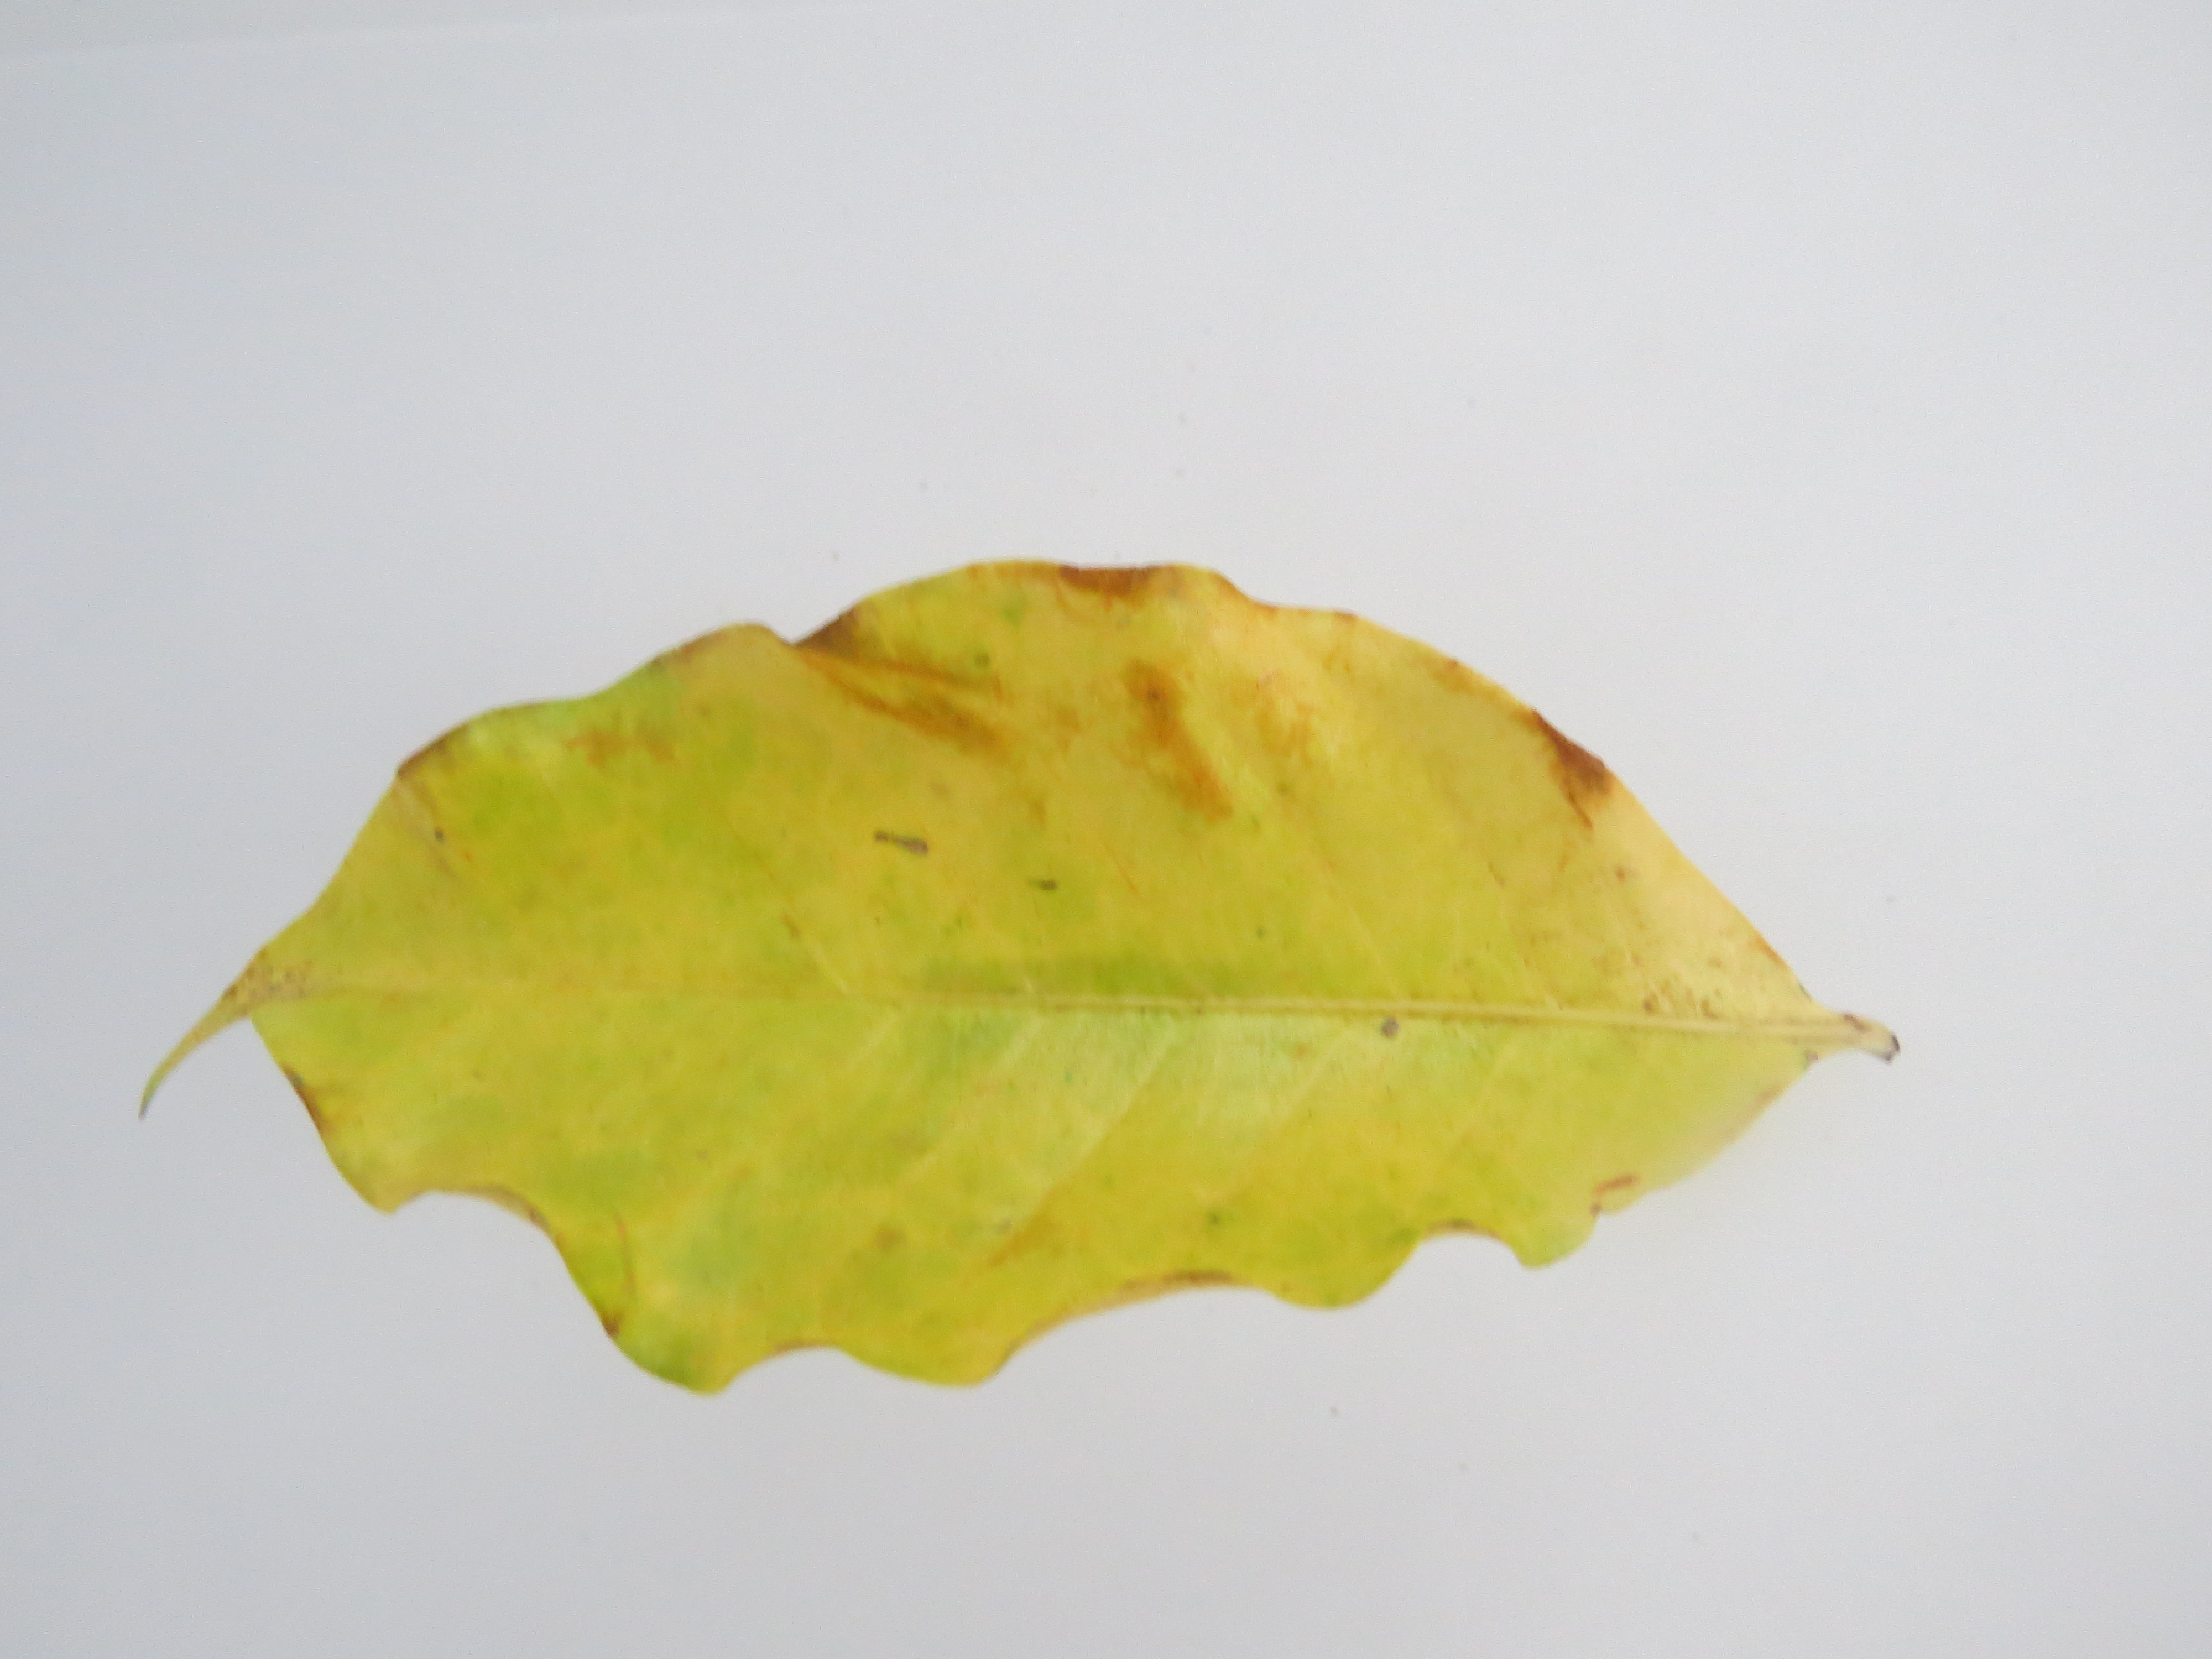
Label: calcium-Ca